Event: Nepal Earthquake
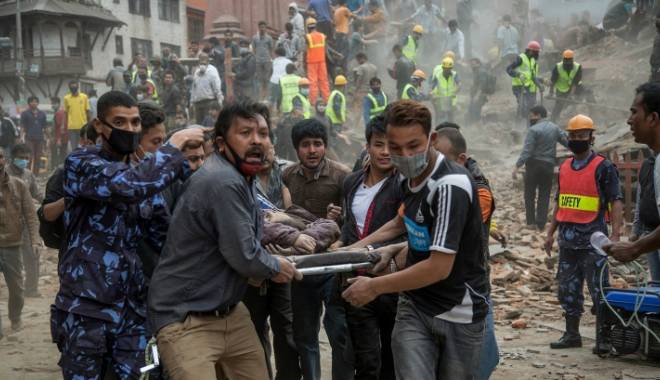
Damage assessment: damage